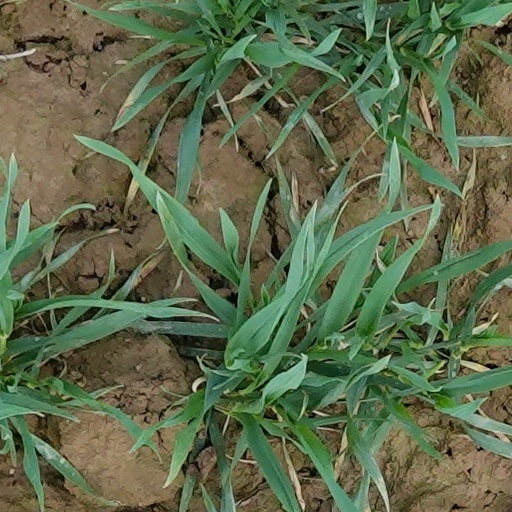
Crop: wheat